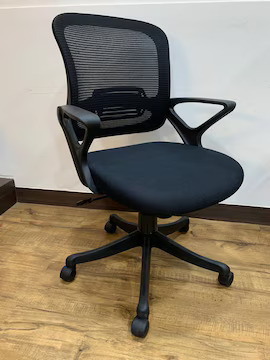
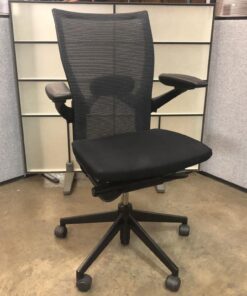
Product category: items_chair
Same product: no